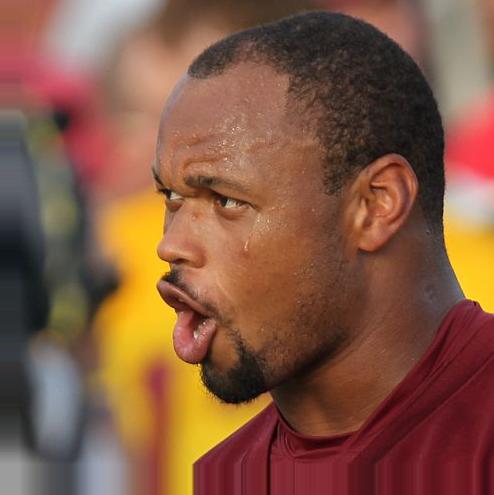
Age: 27